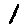
Label: 1